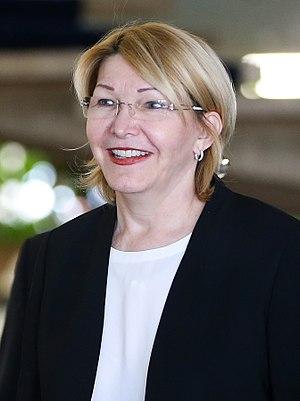
Luisa Ortega Díaz est une avocate et femme politique vénézuélienne, née à Valle de la Pascua le 11 janvier 1958. Proche d'Hugo Chávez, elle occupe de 2007 à 2017 le poste de procureur général de la République bolivarienne du Venezuela.
Nicolás Maduro Moros /nikoˈlas maˈduɾo ˈmoɾos/, né le 23 novembre 1962 à Caracas, est un syndicaliste et homme d'État vénézuélien, président de la République depuis 2013.